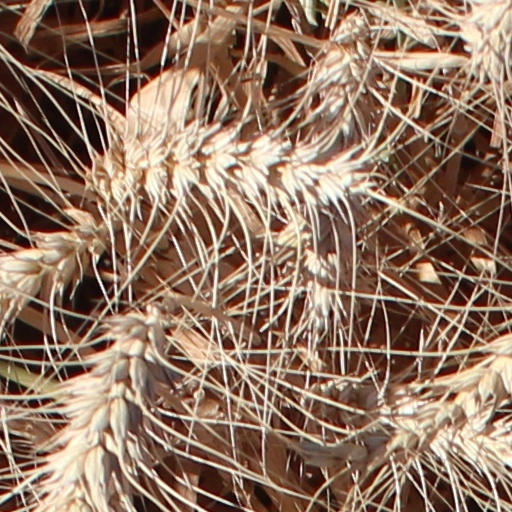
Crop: wheat